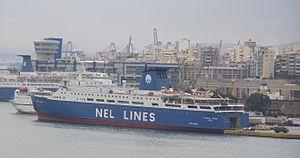
La Compagnie Marocaine de Navigation, abrégée en Comanav, est une compagnie maritime marocaine spécialisée dans le transport de passagers et de fret roulant. Elle a été fondée en 1946 sous le nom de Compagnie Franco-Chérifienne de Navigation. Elle assure des liaisons régulières entre le nord du Maroc et le sud de l'Espagne, la France et l'Italie. Son siège social se situe dans la ville de Tanger, l'un des principaux points de départ de ses ferries. À partir du février 2009, la Comarit est devenue actionnaire majoritaire dans le capital du leader maritime du pays la Comanav après le rachat de la part du groupe français CMA CGM pour 80 millions d'euros.
L‘European Express est un ferry ayant été exploité par la compagnie grecque NEL Lines. Construit de 1973 à 1974 par les chantiers Nippon Kokan de Shimizu pour la compagnie japonaise Nippon Car Ferry sous le nom de Takachiho Maru, il effectuait à l'origine les liaisons entre Honshū et Kyūshū. Transféré en 1990 au sein de Seacom Ferry puis en 1992 dans la flotte de Marine Express, il est retiré du service en 1998 et vendu l'année suivante à la société chypriote Access Ferries qui le rebaptise Millennium Express. Exploité dans un premier temps sur les lignes de son propriétaire entre la Grèce, Chypre et Israël, il sera affrété par divers armateurs à compter de 2000 tels que la Compagnie tunisienne de navigation, Algérie Ferries ou encore la Compagnie marocaine de navigation. Renommé European Express en 2007, il intègre en 2010 la flotte de l'armateur grec NEL Lines qui le fait naviguer en mer Égée ou en mer Adriatique selon période. Sa carrière est interrompue en 2014 en raison des difficultés financières de NEL Lines. Désarmé à Perama, il sera finalement démoli en 2019 aux chantiers d'Aliağa en Turquie.